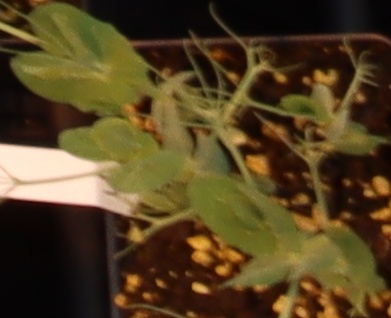
Label: Field Pea